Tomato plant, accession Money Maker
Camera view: tilt-top (135 deg); turntable rotation: 30 degrees
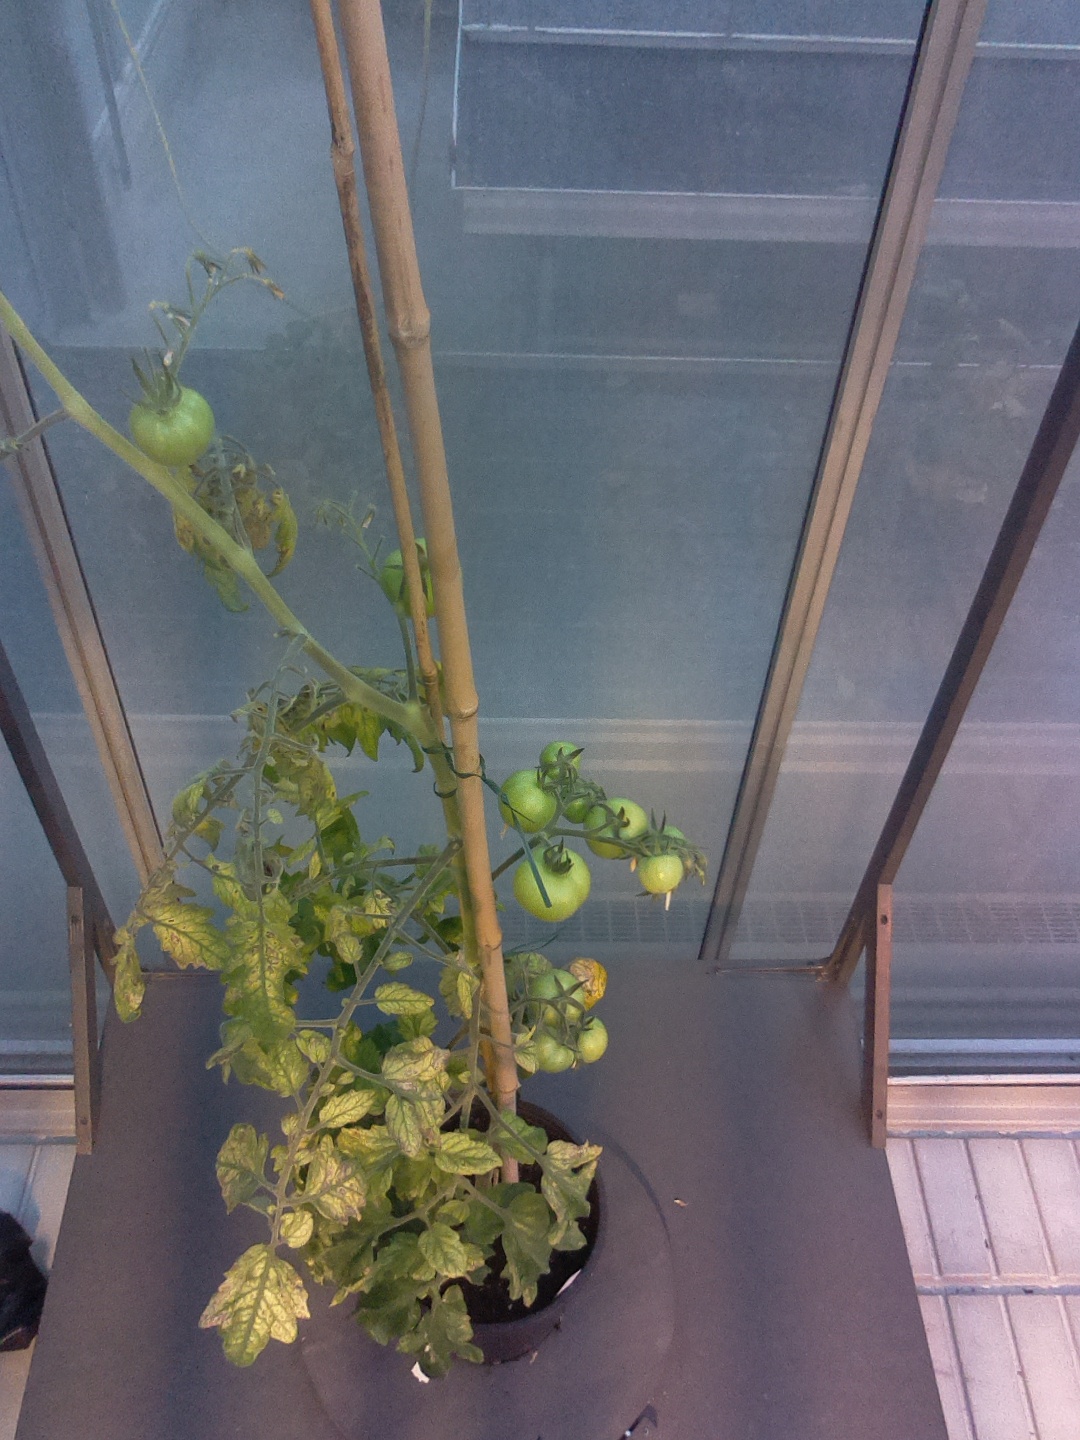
BBCH growth stage 78: 80% -90% of final fruit size